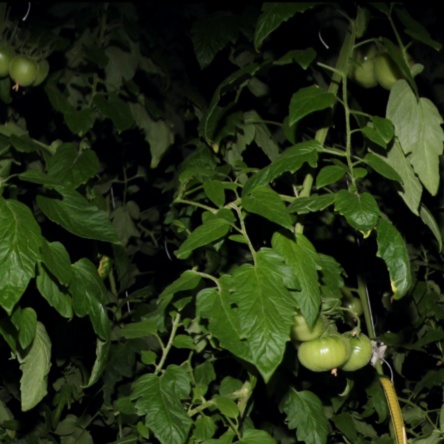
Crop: tomato